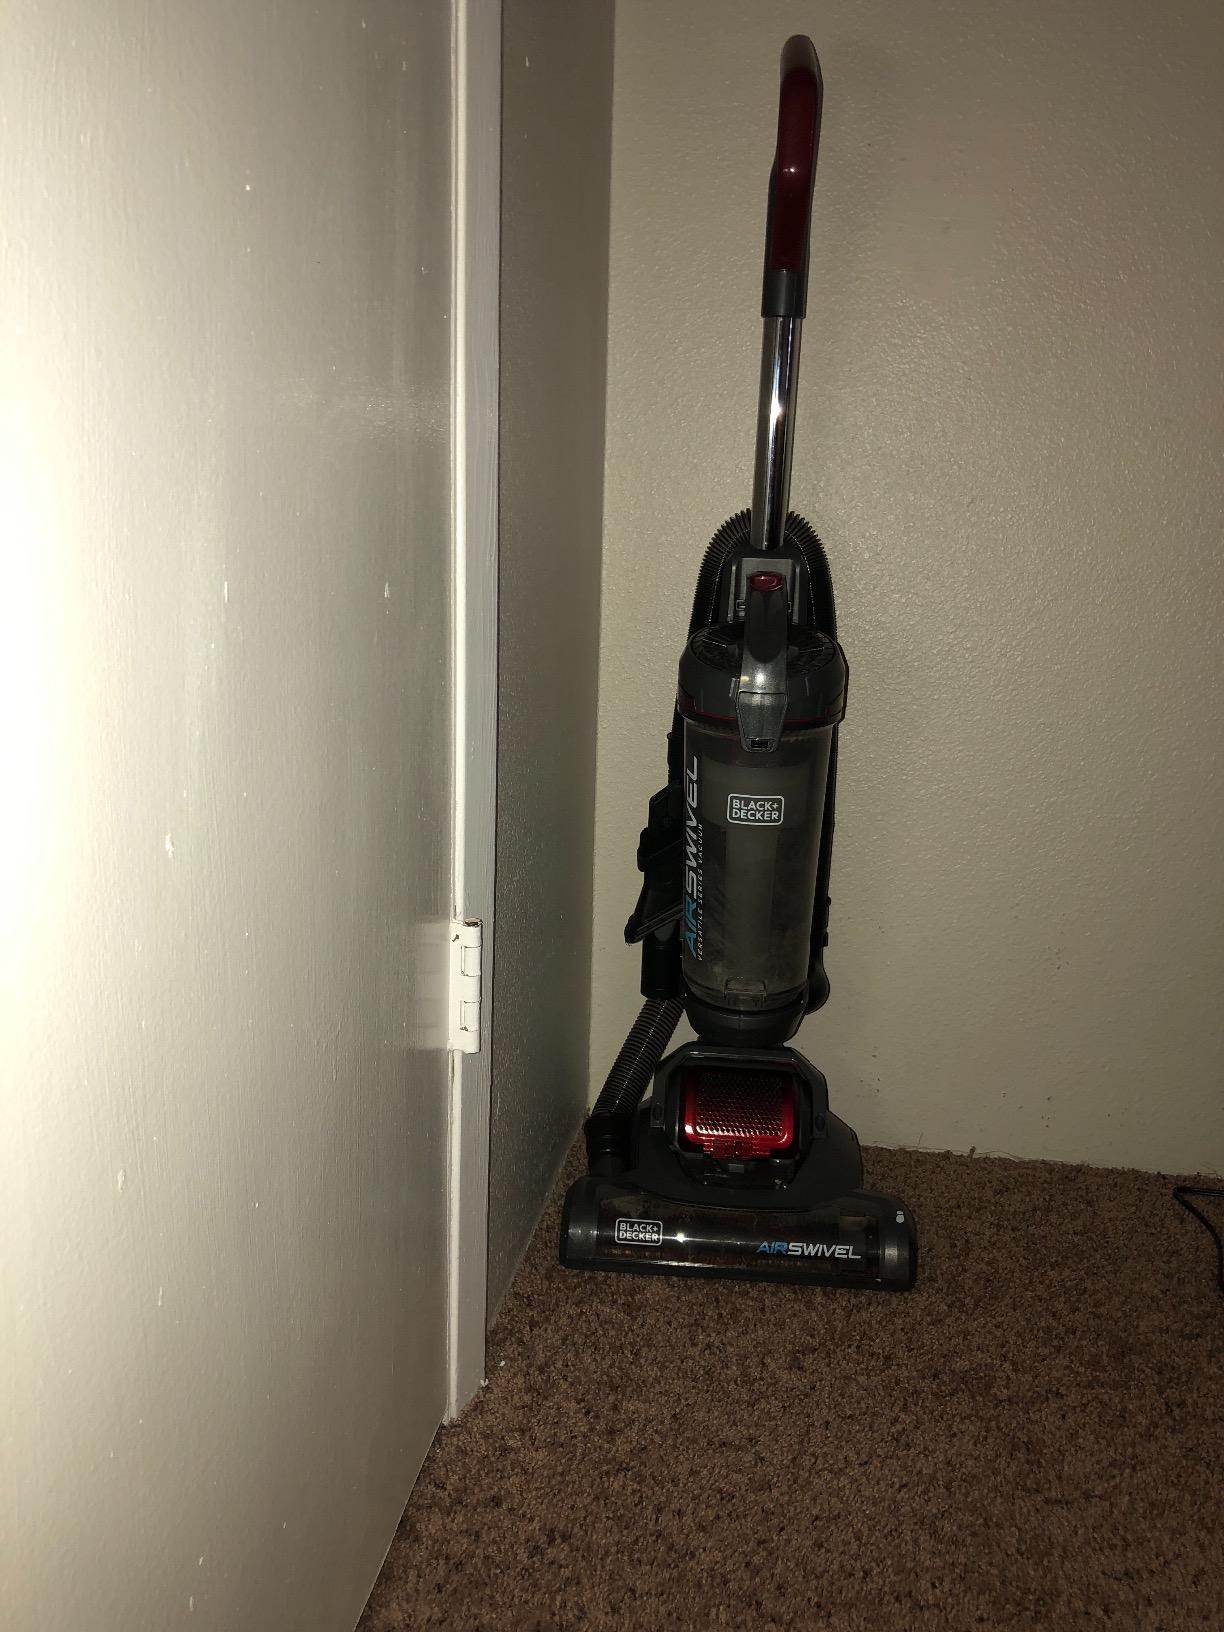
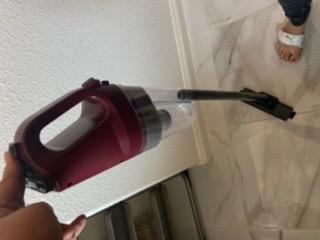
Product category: items_vacuum
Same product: no